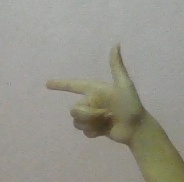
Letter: yaa